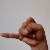
The image shows a hand gesture representing the letter 'J' in Indian Sign Language.